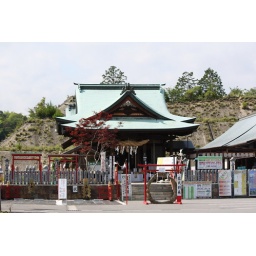
Temple where cars are blessed by monks to ensure safety of the car and that of the passengers and driver.